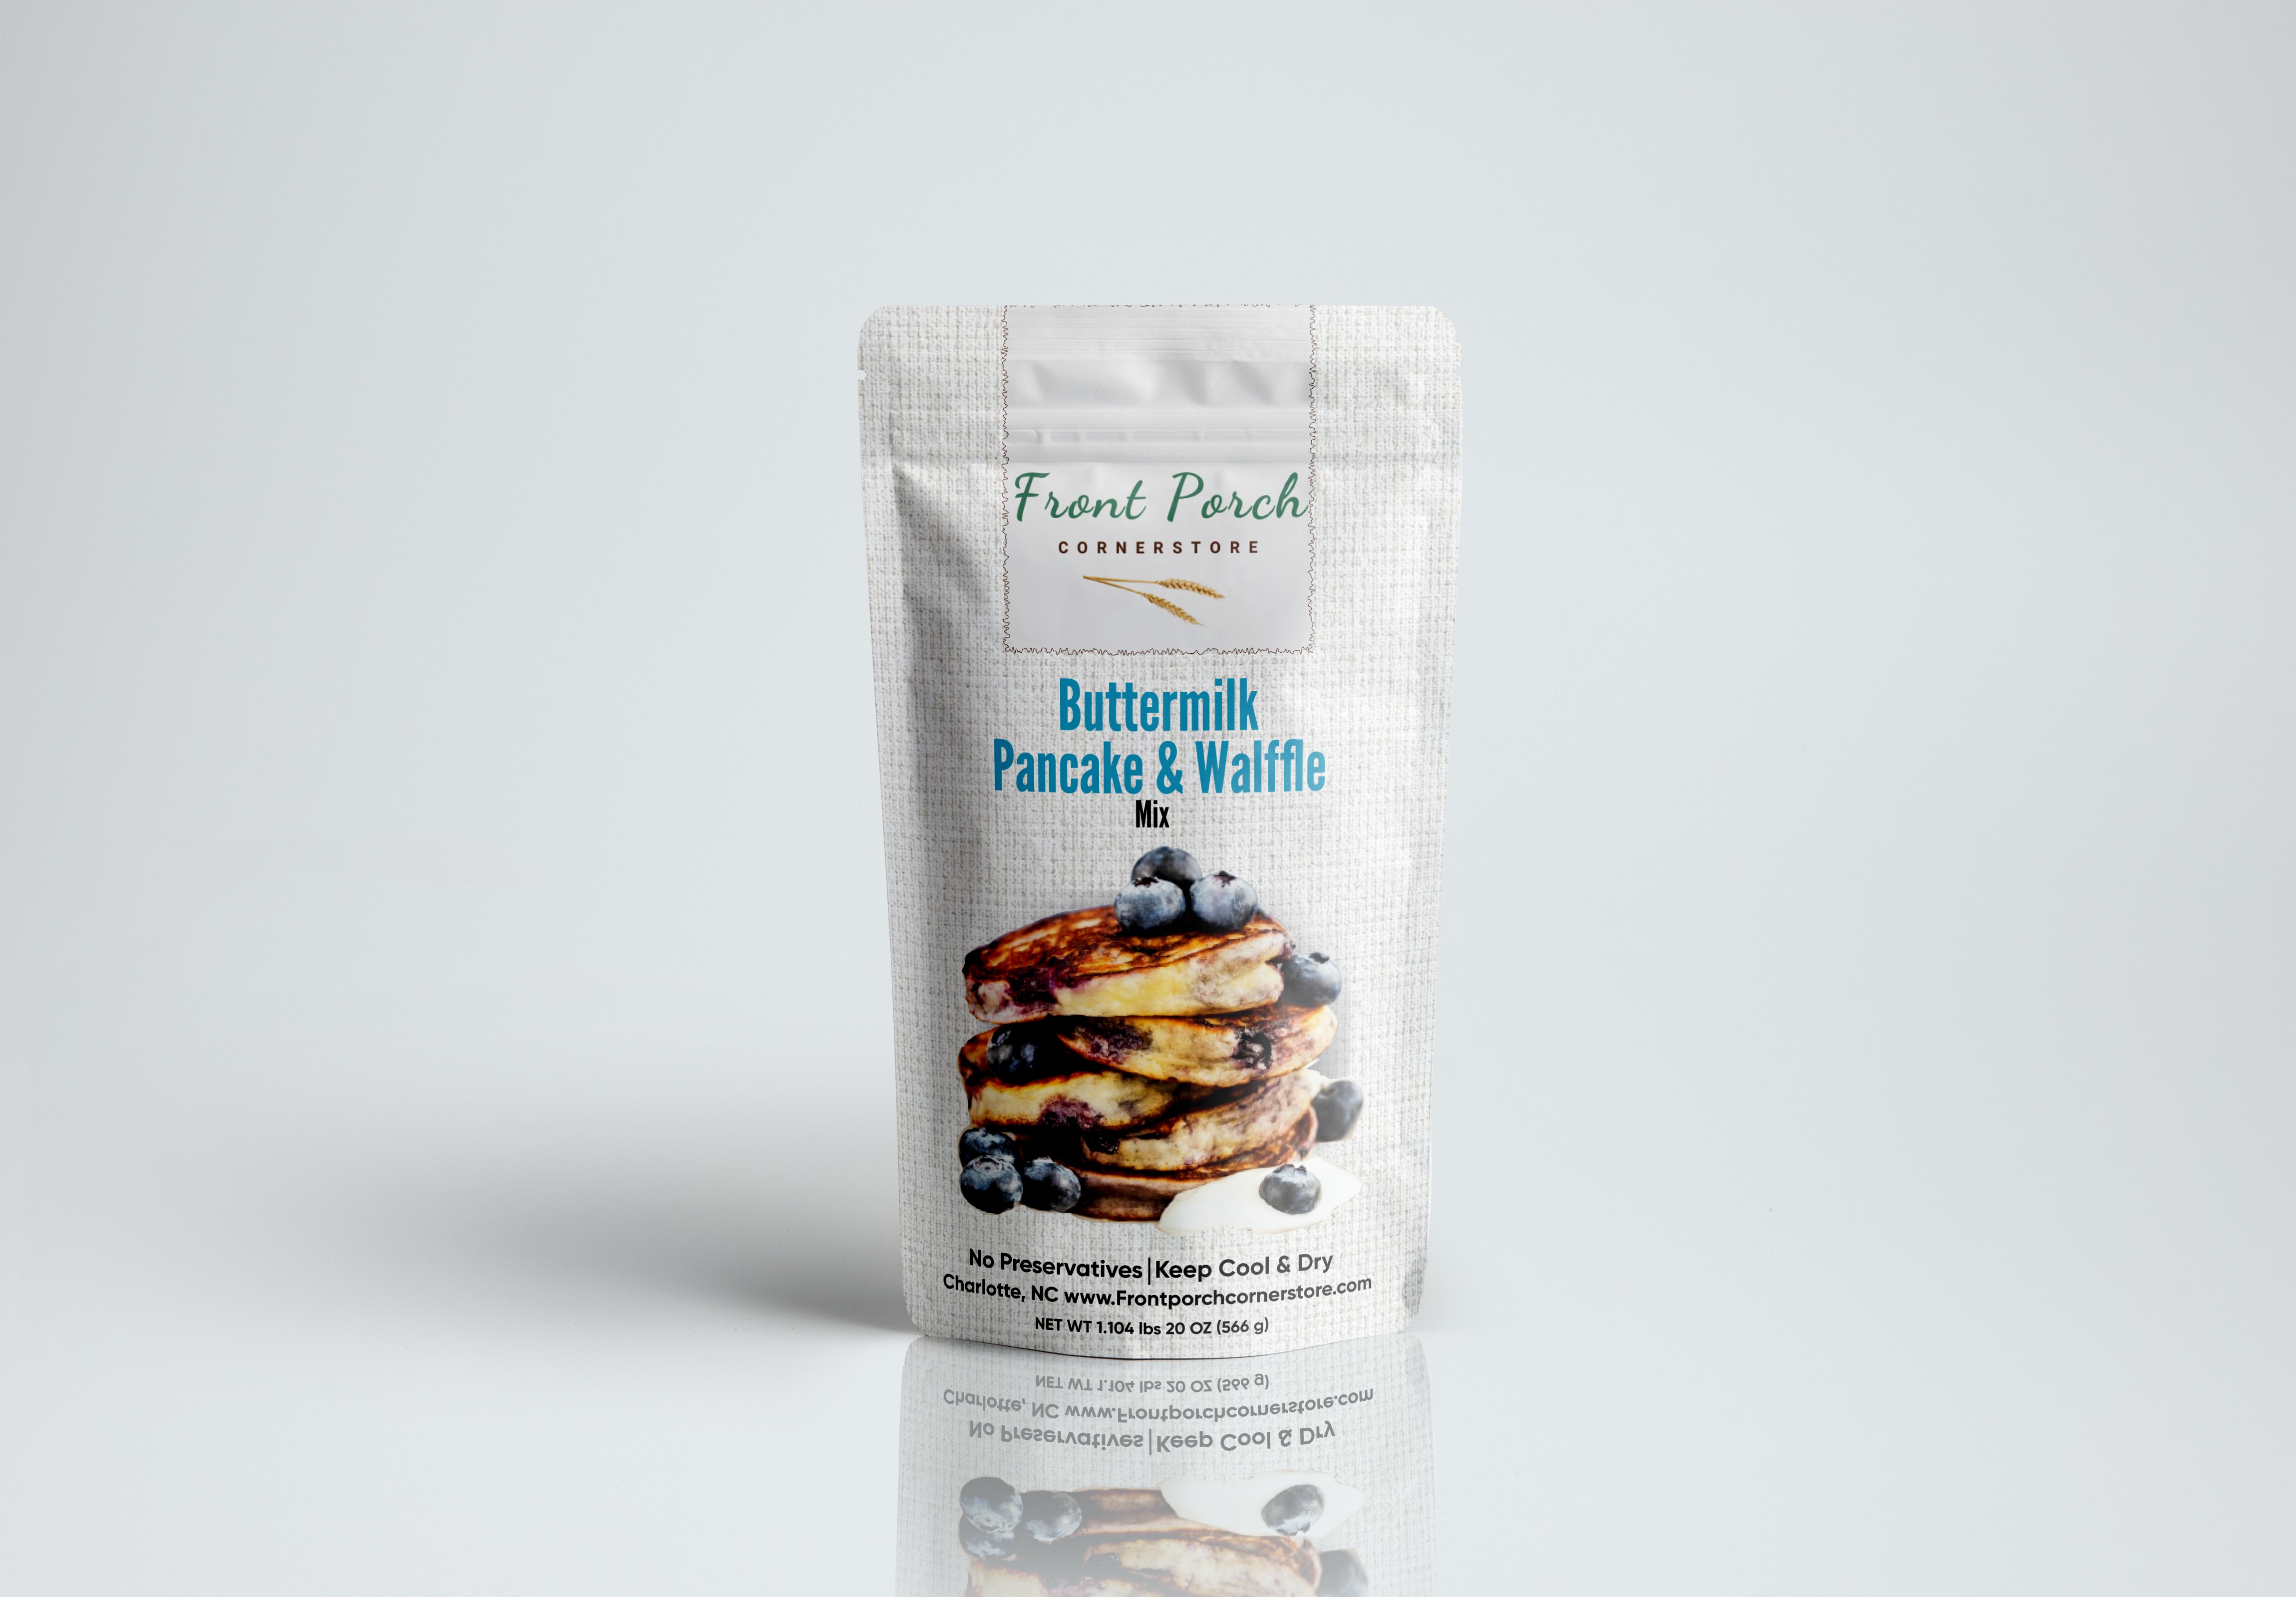
Buttermilk Pancake & Waffle Mix
Brand: Front Porch
Light and fluffy with the perfect touch of vanilla and sweetness. Enjoy as pancakes or waffles.
Category: Food, Beverages & Tobacco > Food Items > Cooking & Baking Ingredients > Waffle & Pancake Mixes